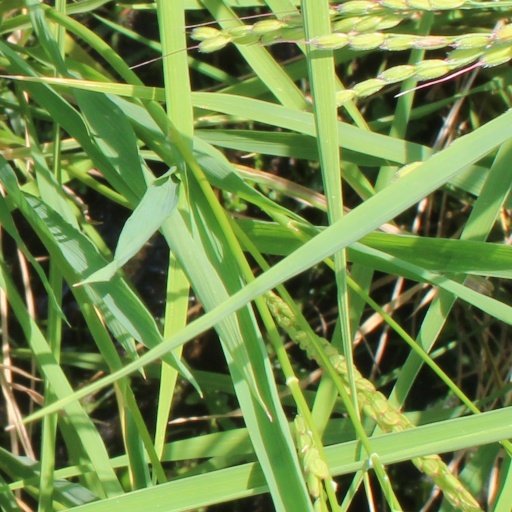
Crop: rice